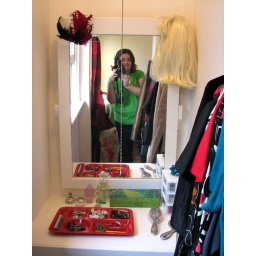
Hi! Another awesome built-in dresser and mirror in the bedroom closet. I use a dinner tray for my jewelry.